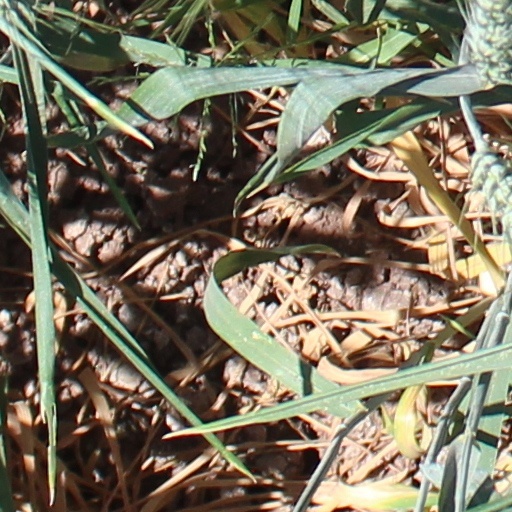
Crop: wheat